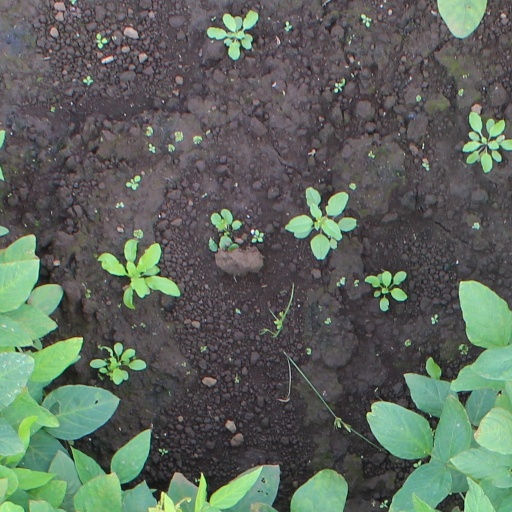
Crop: soybean